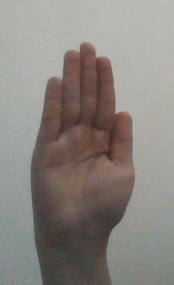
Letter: seen